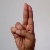
The image shows a hand gesture representing the letter 'U' in Indian Sign Language.